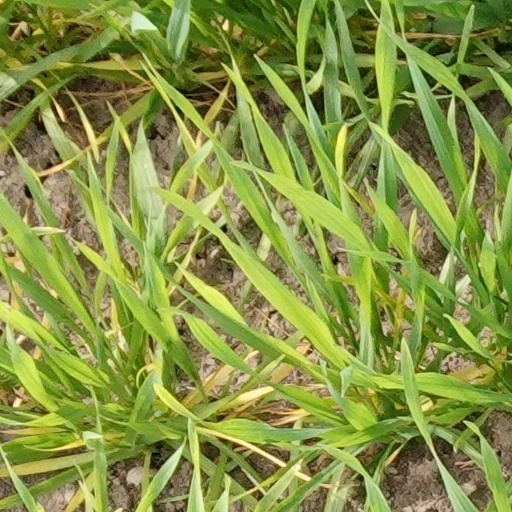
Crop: wheat